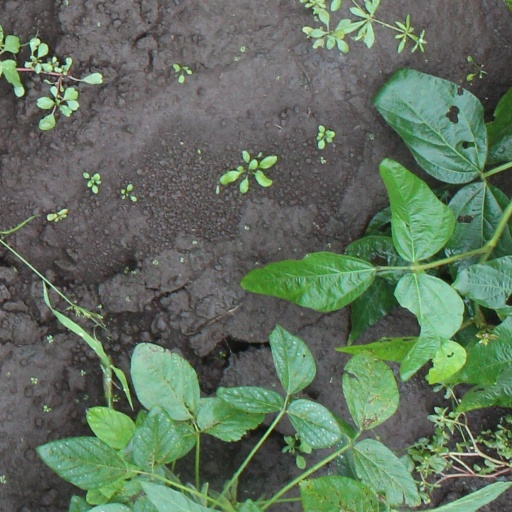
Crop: soybean